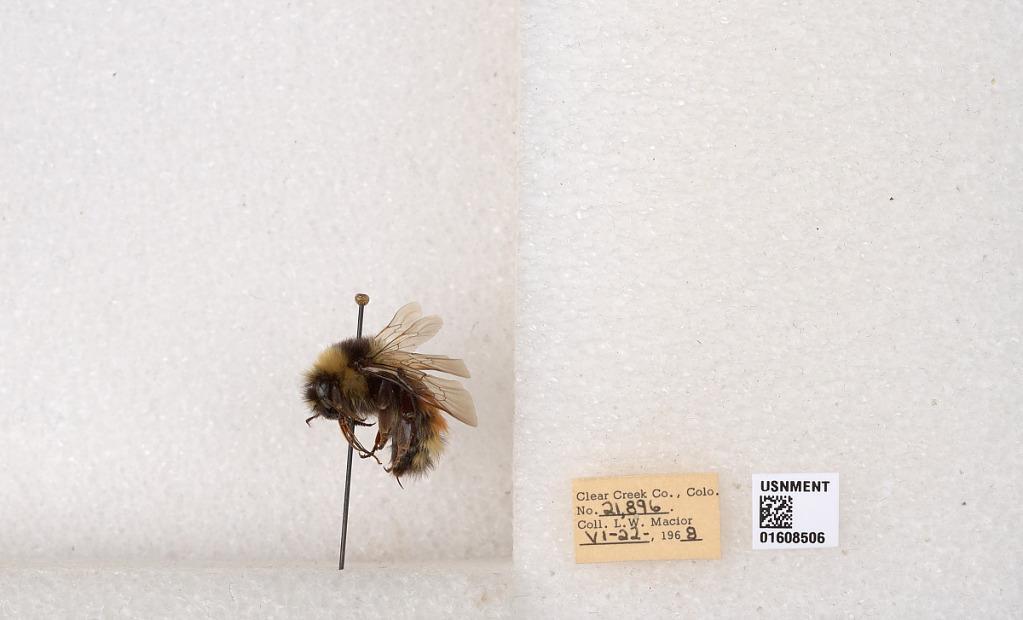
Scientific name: Bombus (Pyrobombus) sylvicola Kirby
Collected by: L. Macior
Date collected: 1968-6-22
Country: United States
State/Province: Colorado
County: Clear Creek
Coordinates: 39.6891, -105.644